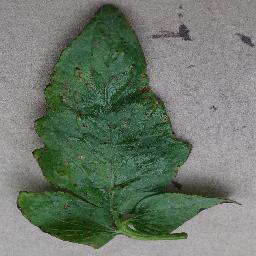
Label: Tomato___Bacterial_spot